Cannibal Attack

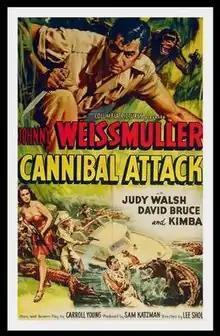
Theatrical release poster

Cannibal Attack is a 1954 American adventure film, the fourteenth Jungle Jim film produced by Columbia Pictures. The film features Johnny Weissmuller in his inaugural performance as the protagonist adventurer Johnny Weissmuller, a character previously called "Jungle Jim." The film also features Judy Walsh. It was directed by Lee Sholem and written by Carroll Young. Filmed at the Los Angeles County Arboretum and Botanic Garden, there are no cannibals in the film